Genocides in history (World War I through World War II)

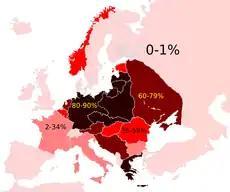
Holocaust death toll as a percentage of the total pre-war Jewish population in Europe

The Holocaust was accomplished in stages. Legislation to remove the Jews from civil society was enacted years before the outbreak of World War II. Concentration camps were established in which inmates were used as slave laborers and murdered through over-work. When Nazi Germany conquered new territories in Eastern Europe, specialised units which were called murdered Jews and political opponents in mass shootings. Jews and Romani people were crammed into ghettos before they were crammed into box cars and transported to extermination camps by freight train where, if they survived the journey, the majority of them were murdered in gas chambers. Every arm of Germany's bureaucracy was involved in the logistics of the mass murder, turning the country into what one Holocaust scholar has called "a genocidal nation."